Aomori metropolitan area

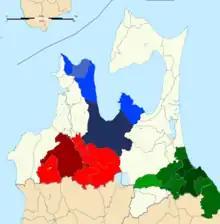
The metropolitan areas of Aomori Prefecture. Greater Aomori is shaded in blue.

As of 2015, Greater Aomori had a population of 310,640. Due to the area's aging population, its population is expected to fall by 74,265 at least to 236,375 people by 2045, though more harsh estimates project a population of 192,673 by 2045.